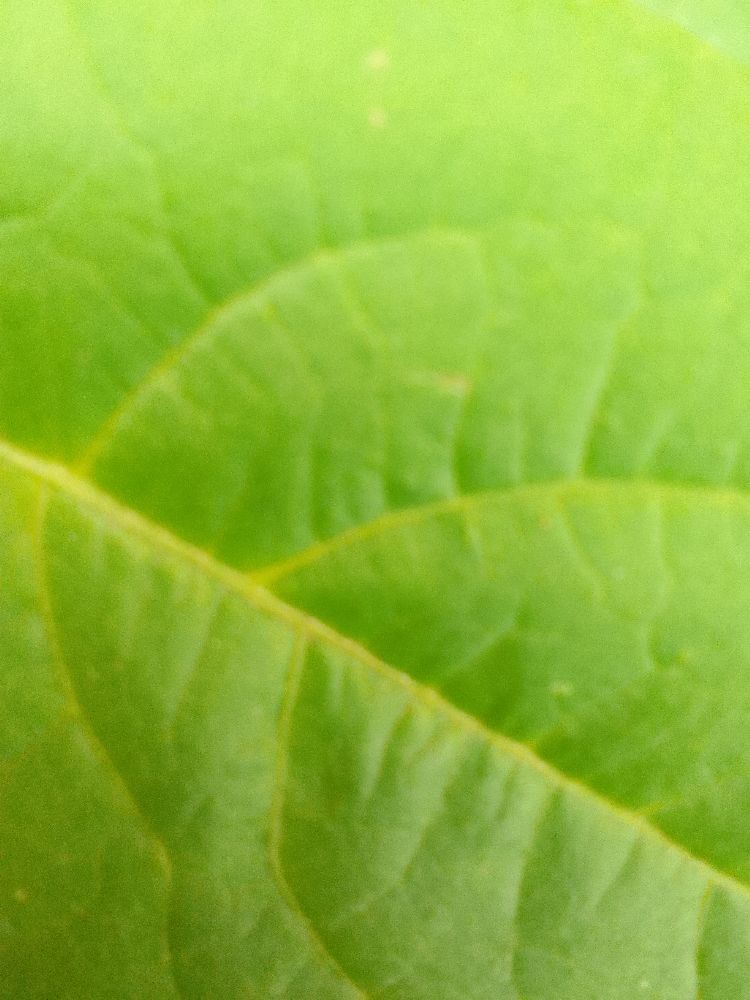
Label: healthy